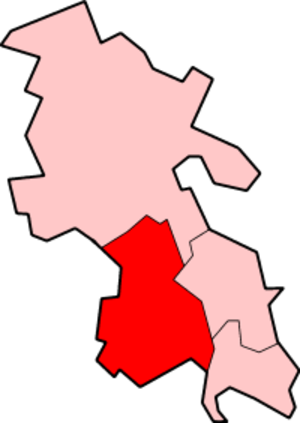
"Wycombe ou Wycombe District Council est un district du Buckinghamshire, Angleterre. Il est administré par le ""Wycombe District Council"" à High Wycombe. Le district fut formé le 1ᵉʳ avril 1974.